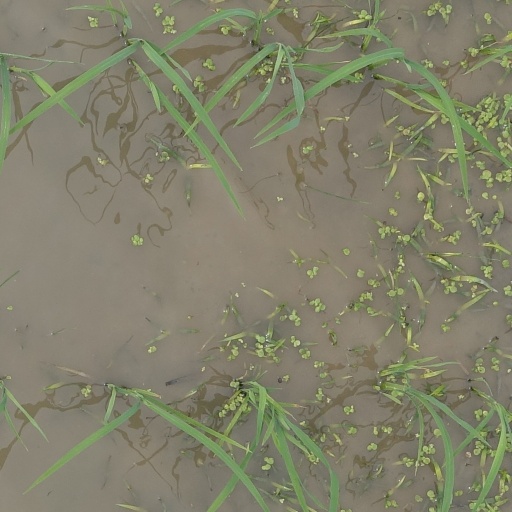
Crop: rice